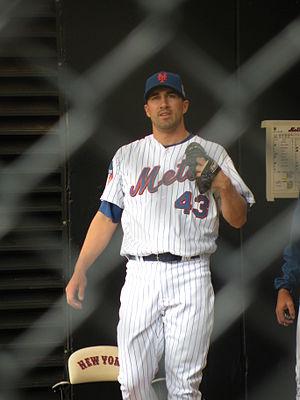
Brian Alexander Stokes, né le 7 septembre 1979 à Montclair aux États-Unis, est un joueur américain de baseball évoluant en Ligue majeure depuis 2006. Ce lanceur droitier fait partie des Blue Jays de Toronto.